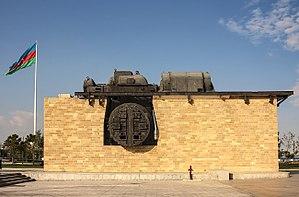
L’histoire d’Azérichig SPAO a également été formée à Bakou avec l’histoire de l’électricité. La première centrale électrique de Bakou a été installée en 1895 sur la route de Bayil. En 1903, le nombre de centrales atteint 70.
Bayil est une banlieue de Bakou, la capitale de l'Azerbaïdjan.